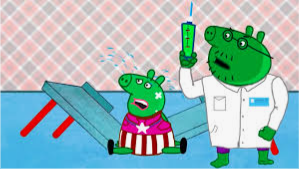
Portrait style: Cartoon Portrait